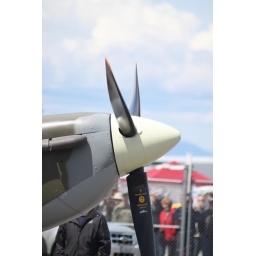
Flying Heritage Collection Fly Day May 22 2010 - Paul Allen's vintage airplane museum, many in flying order